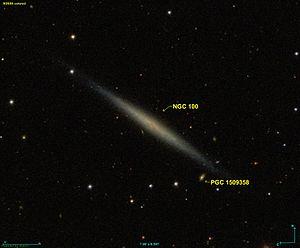
Image créée à l'aide du logiciel Aladin Sky Atlas du Centre de Données astronomiques de Strasbourg et des données de SDSS (Sloan Digital Sky Survey).
NGC 100 est une galaxie spirale située dans la constellation des Poissons.